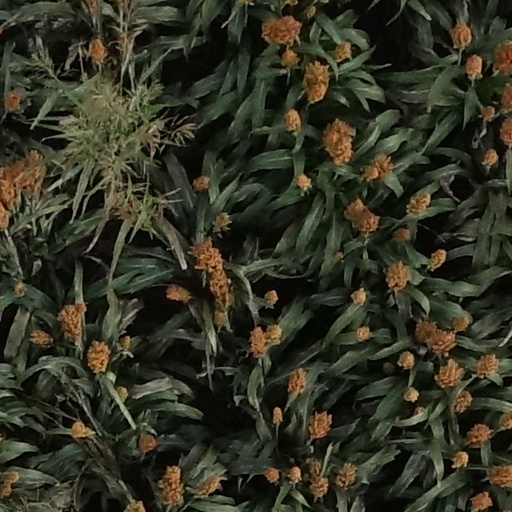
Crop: sorghum